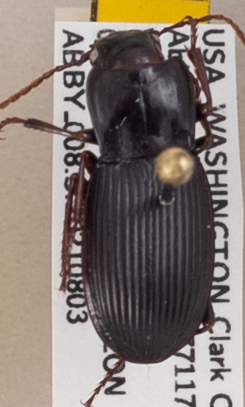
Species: Pterostichus herculaneus
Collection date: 2021-08-03
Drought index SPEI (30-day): -2.09
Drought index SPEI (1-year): -1.13
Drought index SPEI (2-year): -0.32